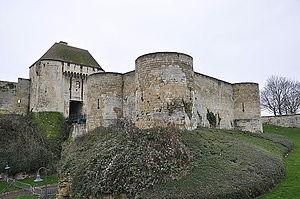
barbacane de la porte des champs du château de Caen